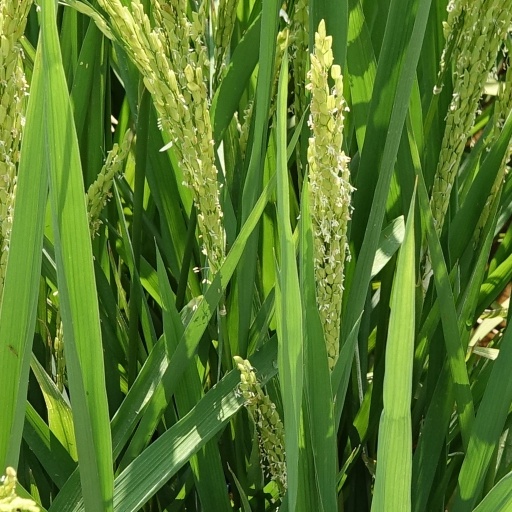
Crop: rice